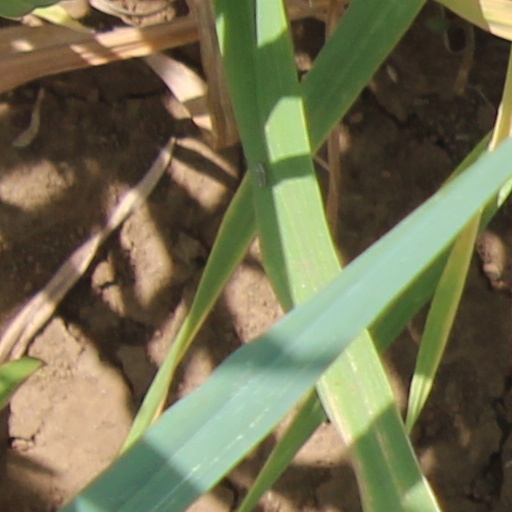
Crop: wheat